List of birds of Arkansas

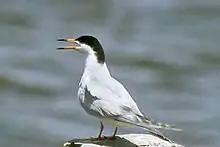
Forster's tern

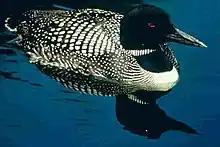
Common loon

Laridae is a family of medium to large seabirds and includes gulls, terns, kittiwakes, and skimmers. They are typically gray or white, often with black markings on the head or wings. They have stout, longish bills and webbed feet.